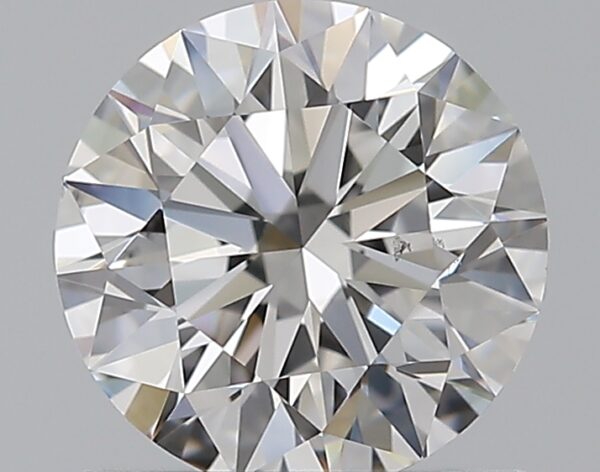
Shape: round
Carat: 1.03
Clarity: VS2
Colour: F
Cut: EX
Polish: EX
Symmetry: EX
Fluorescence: N
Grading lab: GIA
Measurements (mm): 6.44 x 6.48 x 4.01